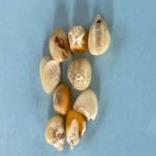
Maize quality: Bad